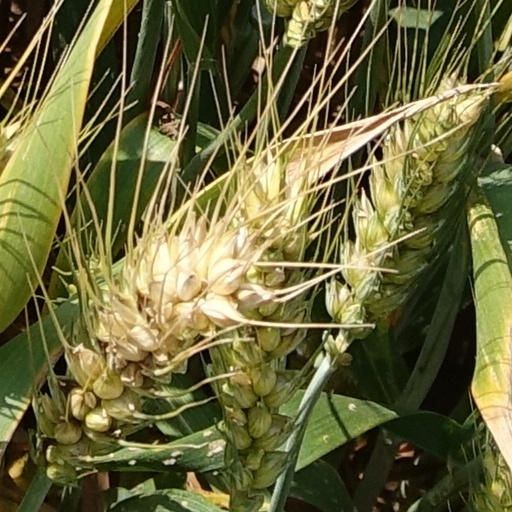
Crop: wheat